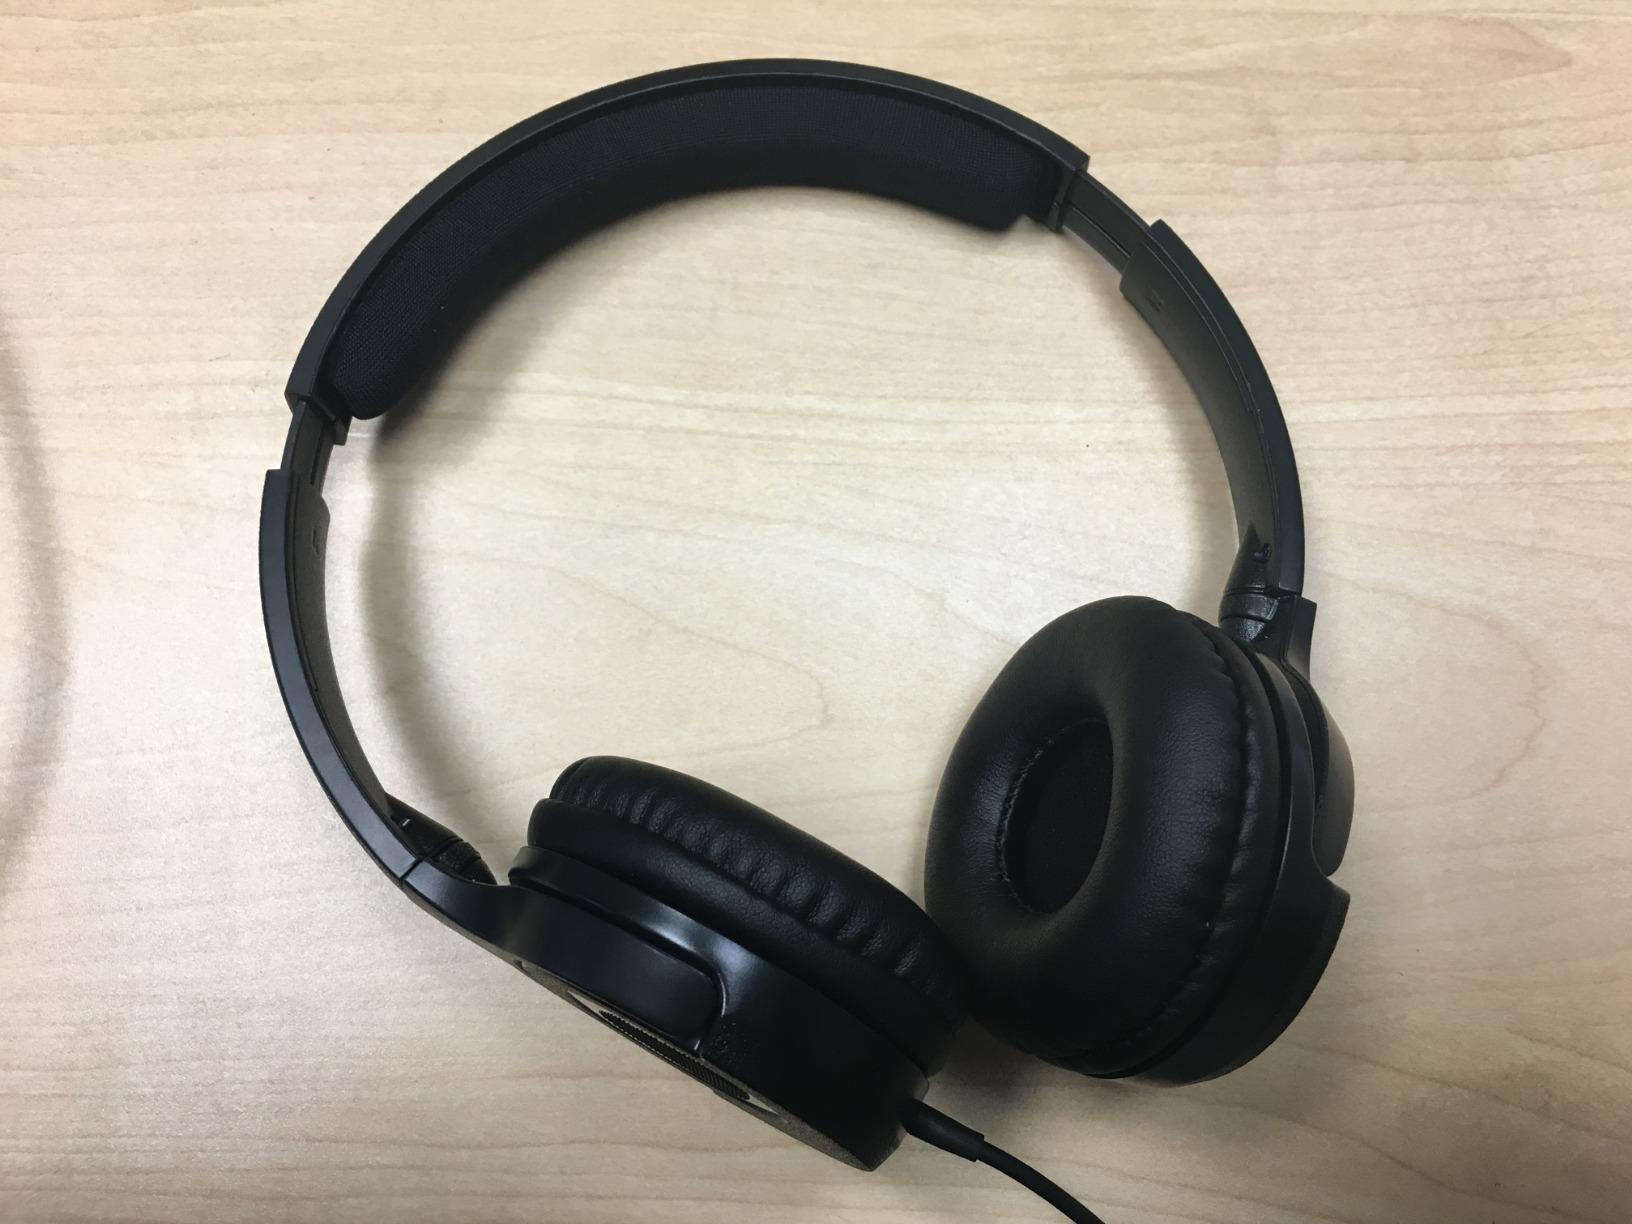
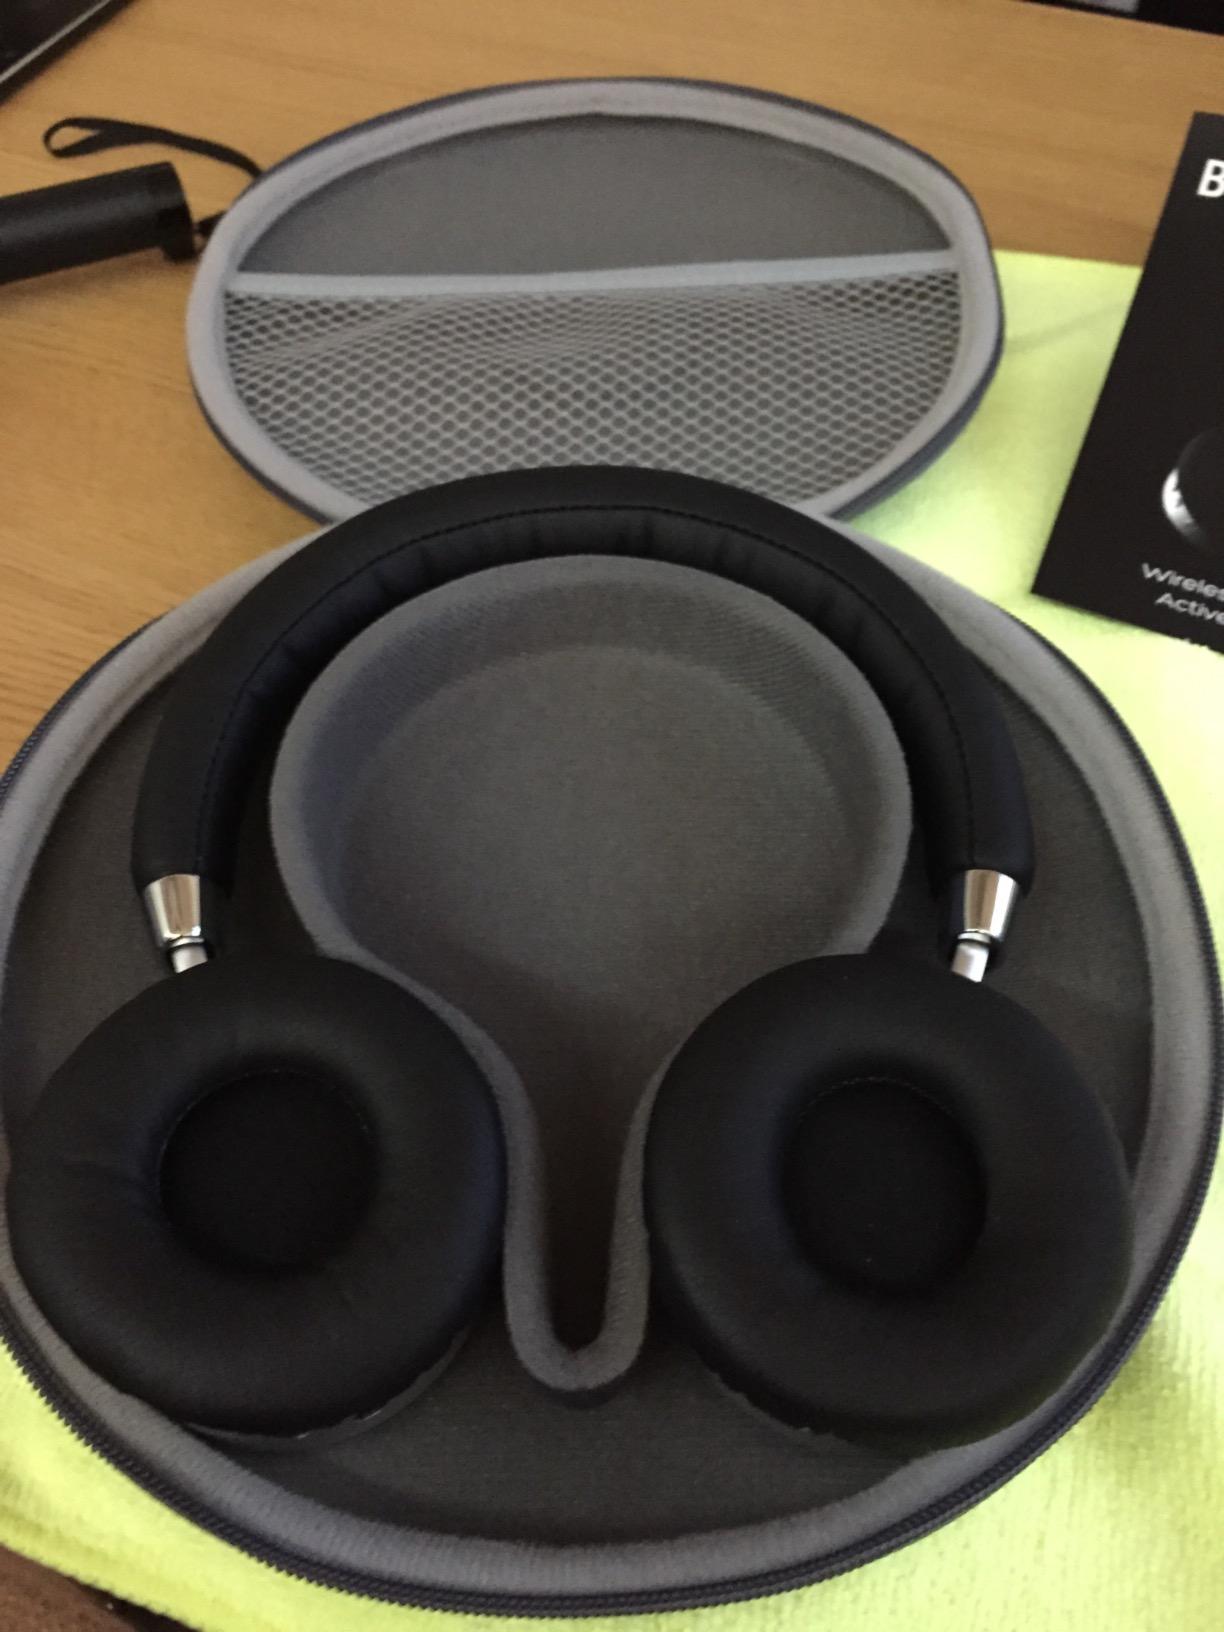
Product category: headphones
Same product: no